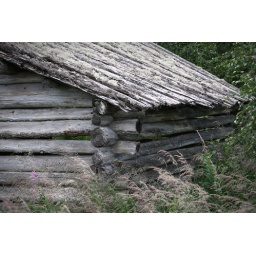
Old barn near my parents' home in Sweden